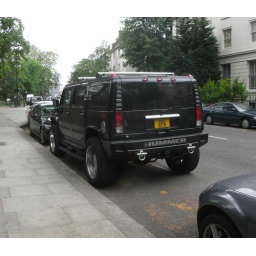
Seen in the street outside. No, the roads aren't that bad.